John Eldredge (actor)

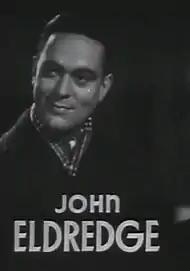
Eldredge in "Dangerous" (1935)

He began his theatrical career in repertory and then in comic opera and later played small parts in New York City till he made a hit on Broadway and it was a role opposite Lillian Gish that won him a Warners film contract.